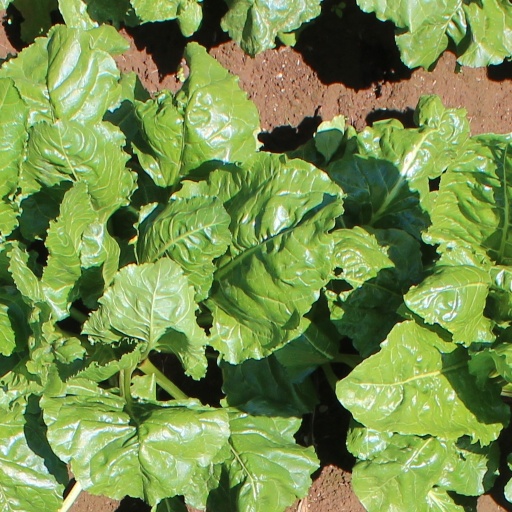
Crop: sugar beet